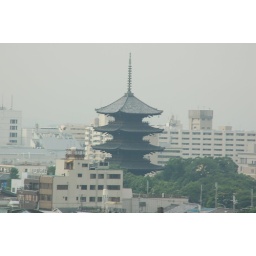
I spotted a tower in the distance.